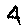
Label: 4